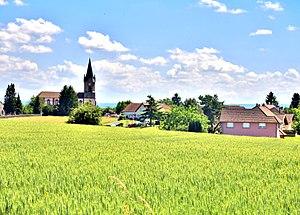
Centre du village de Bessoncourt, vu du chemin stratégique. Territoire de Belfort